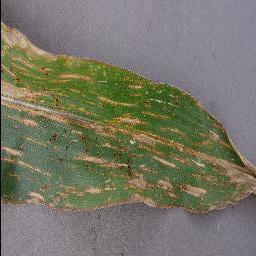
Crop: corn
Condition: (maize)_cercospora_spot_gray_spot